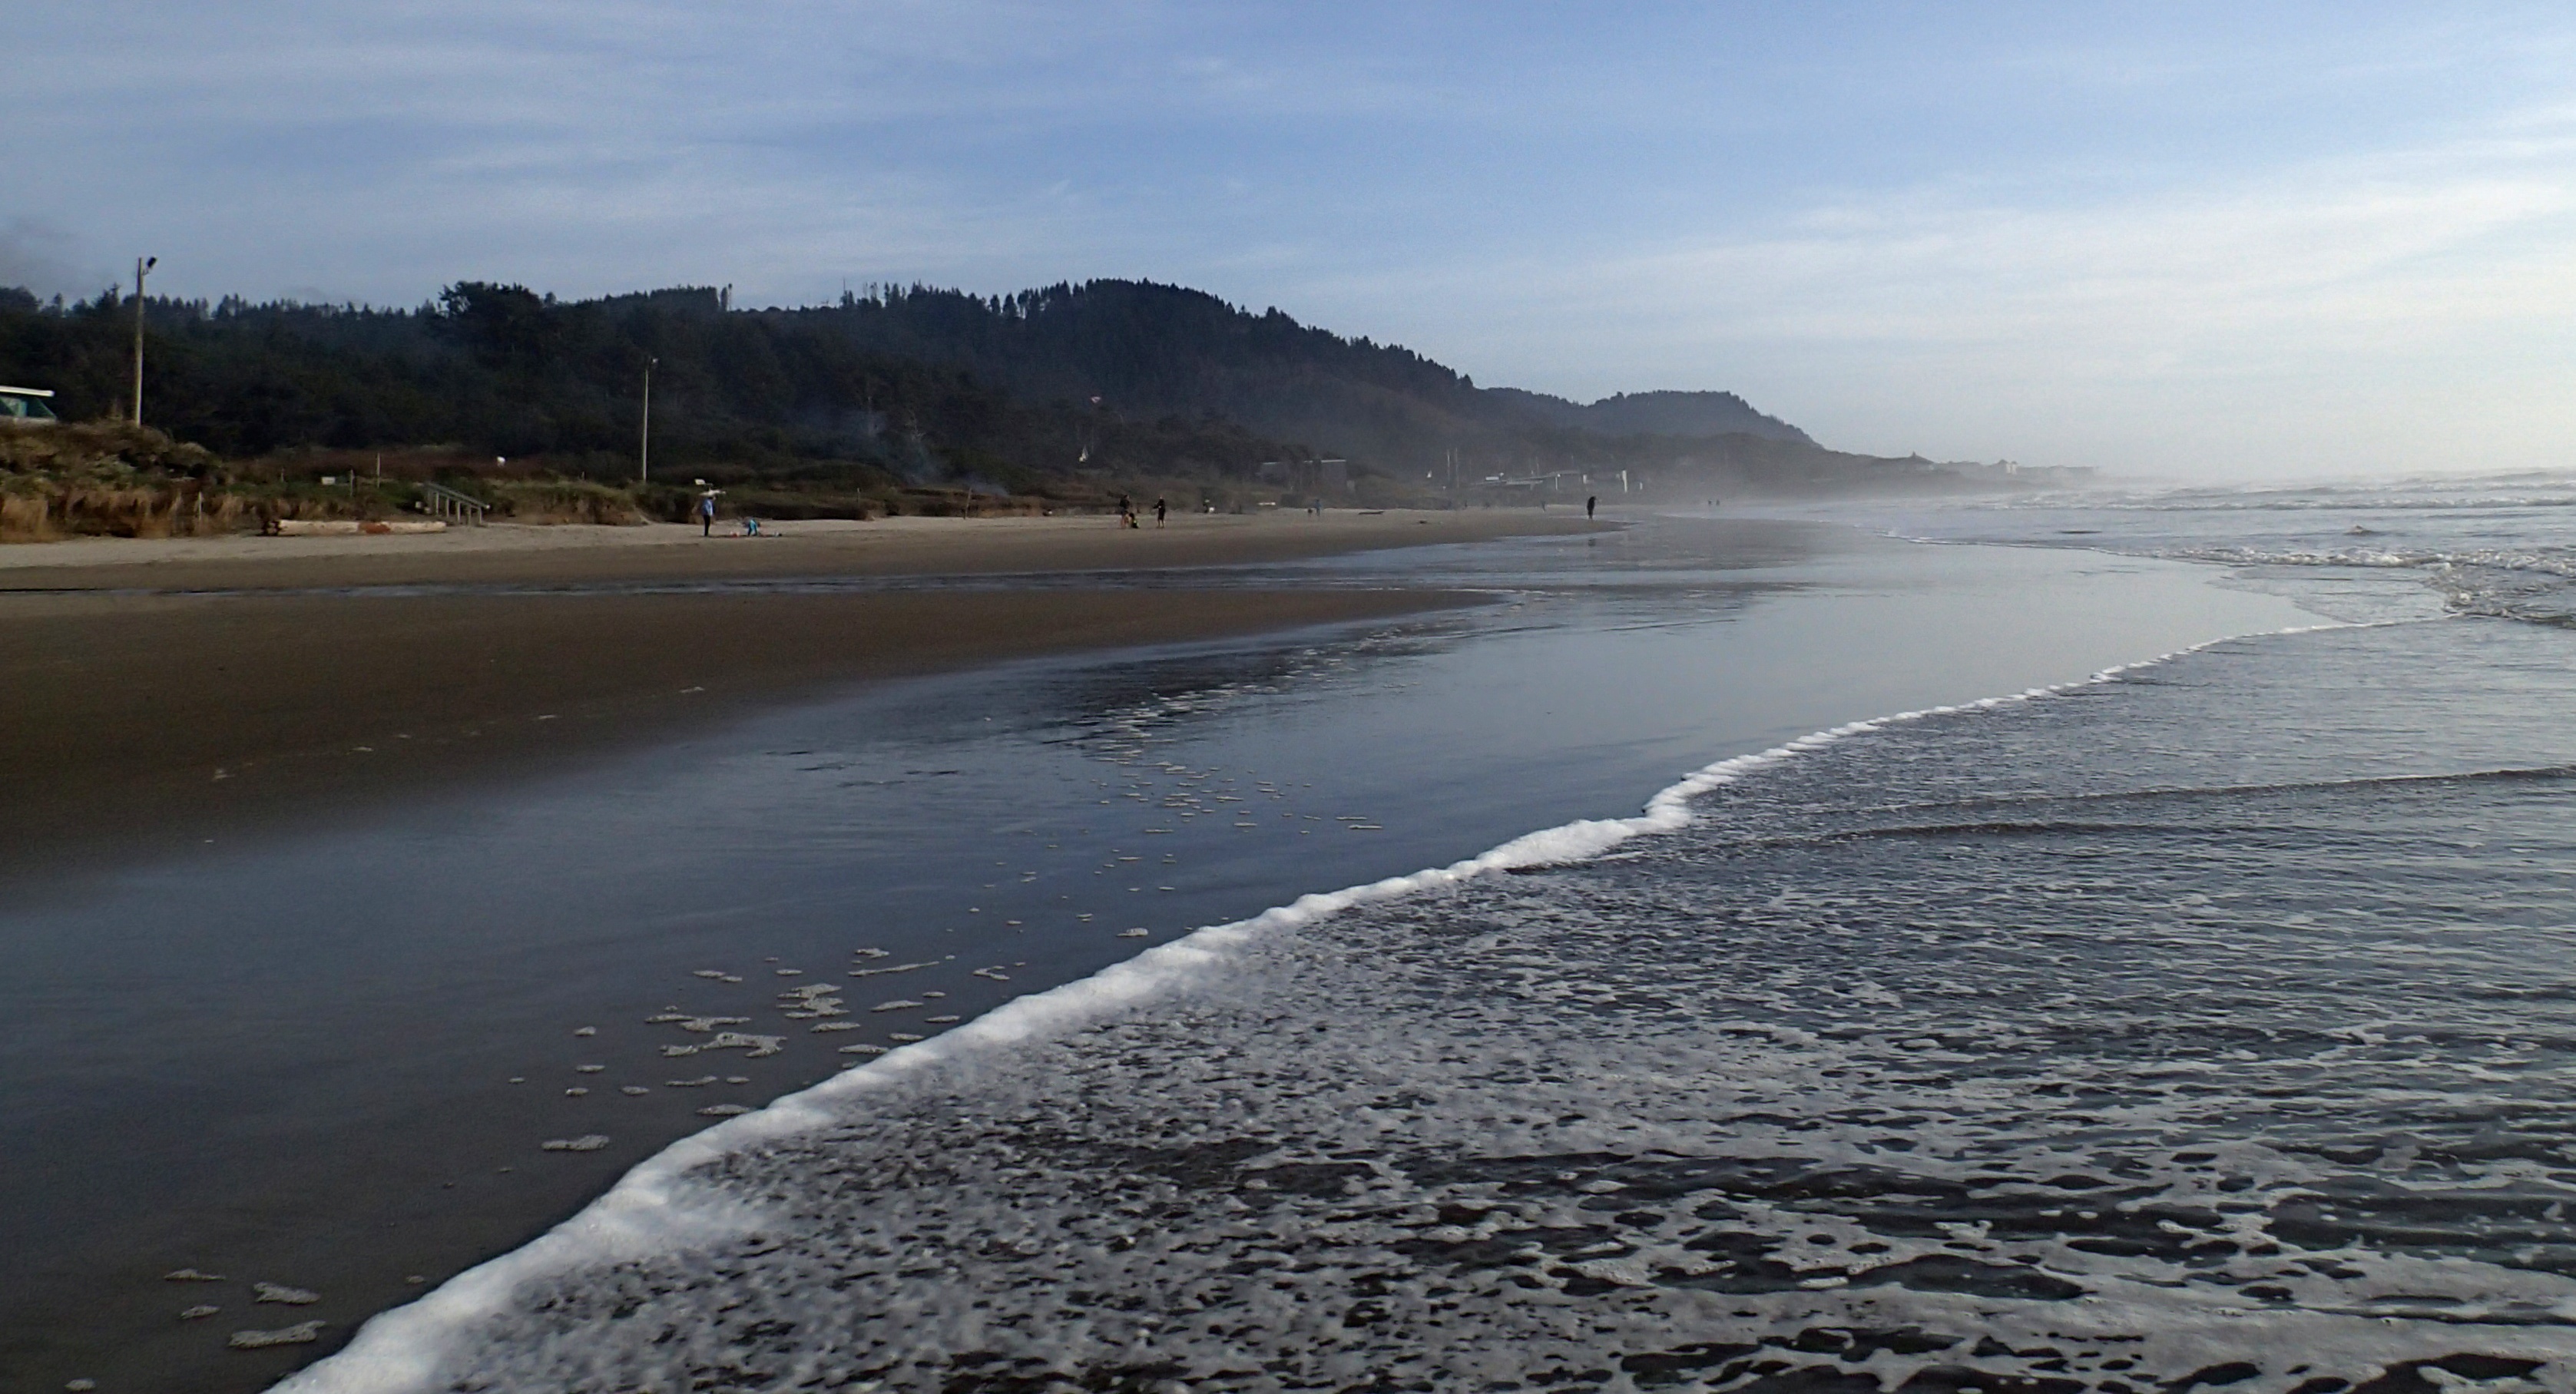
beach, sea, coast, sand, ocean, horizon, shore, wave, bay, body of water, mudflat, wind wave